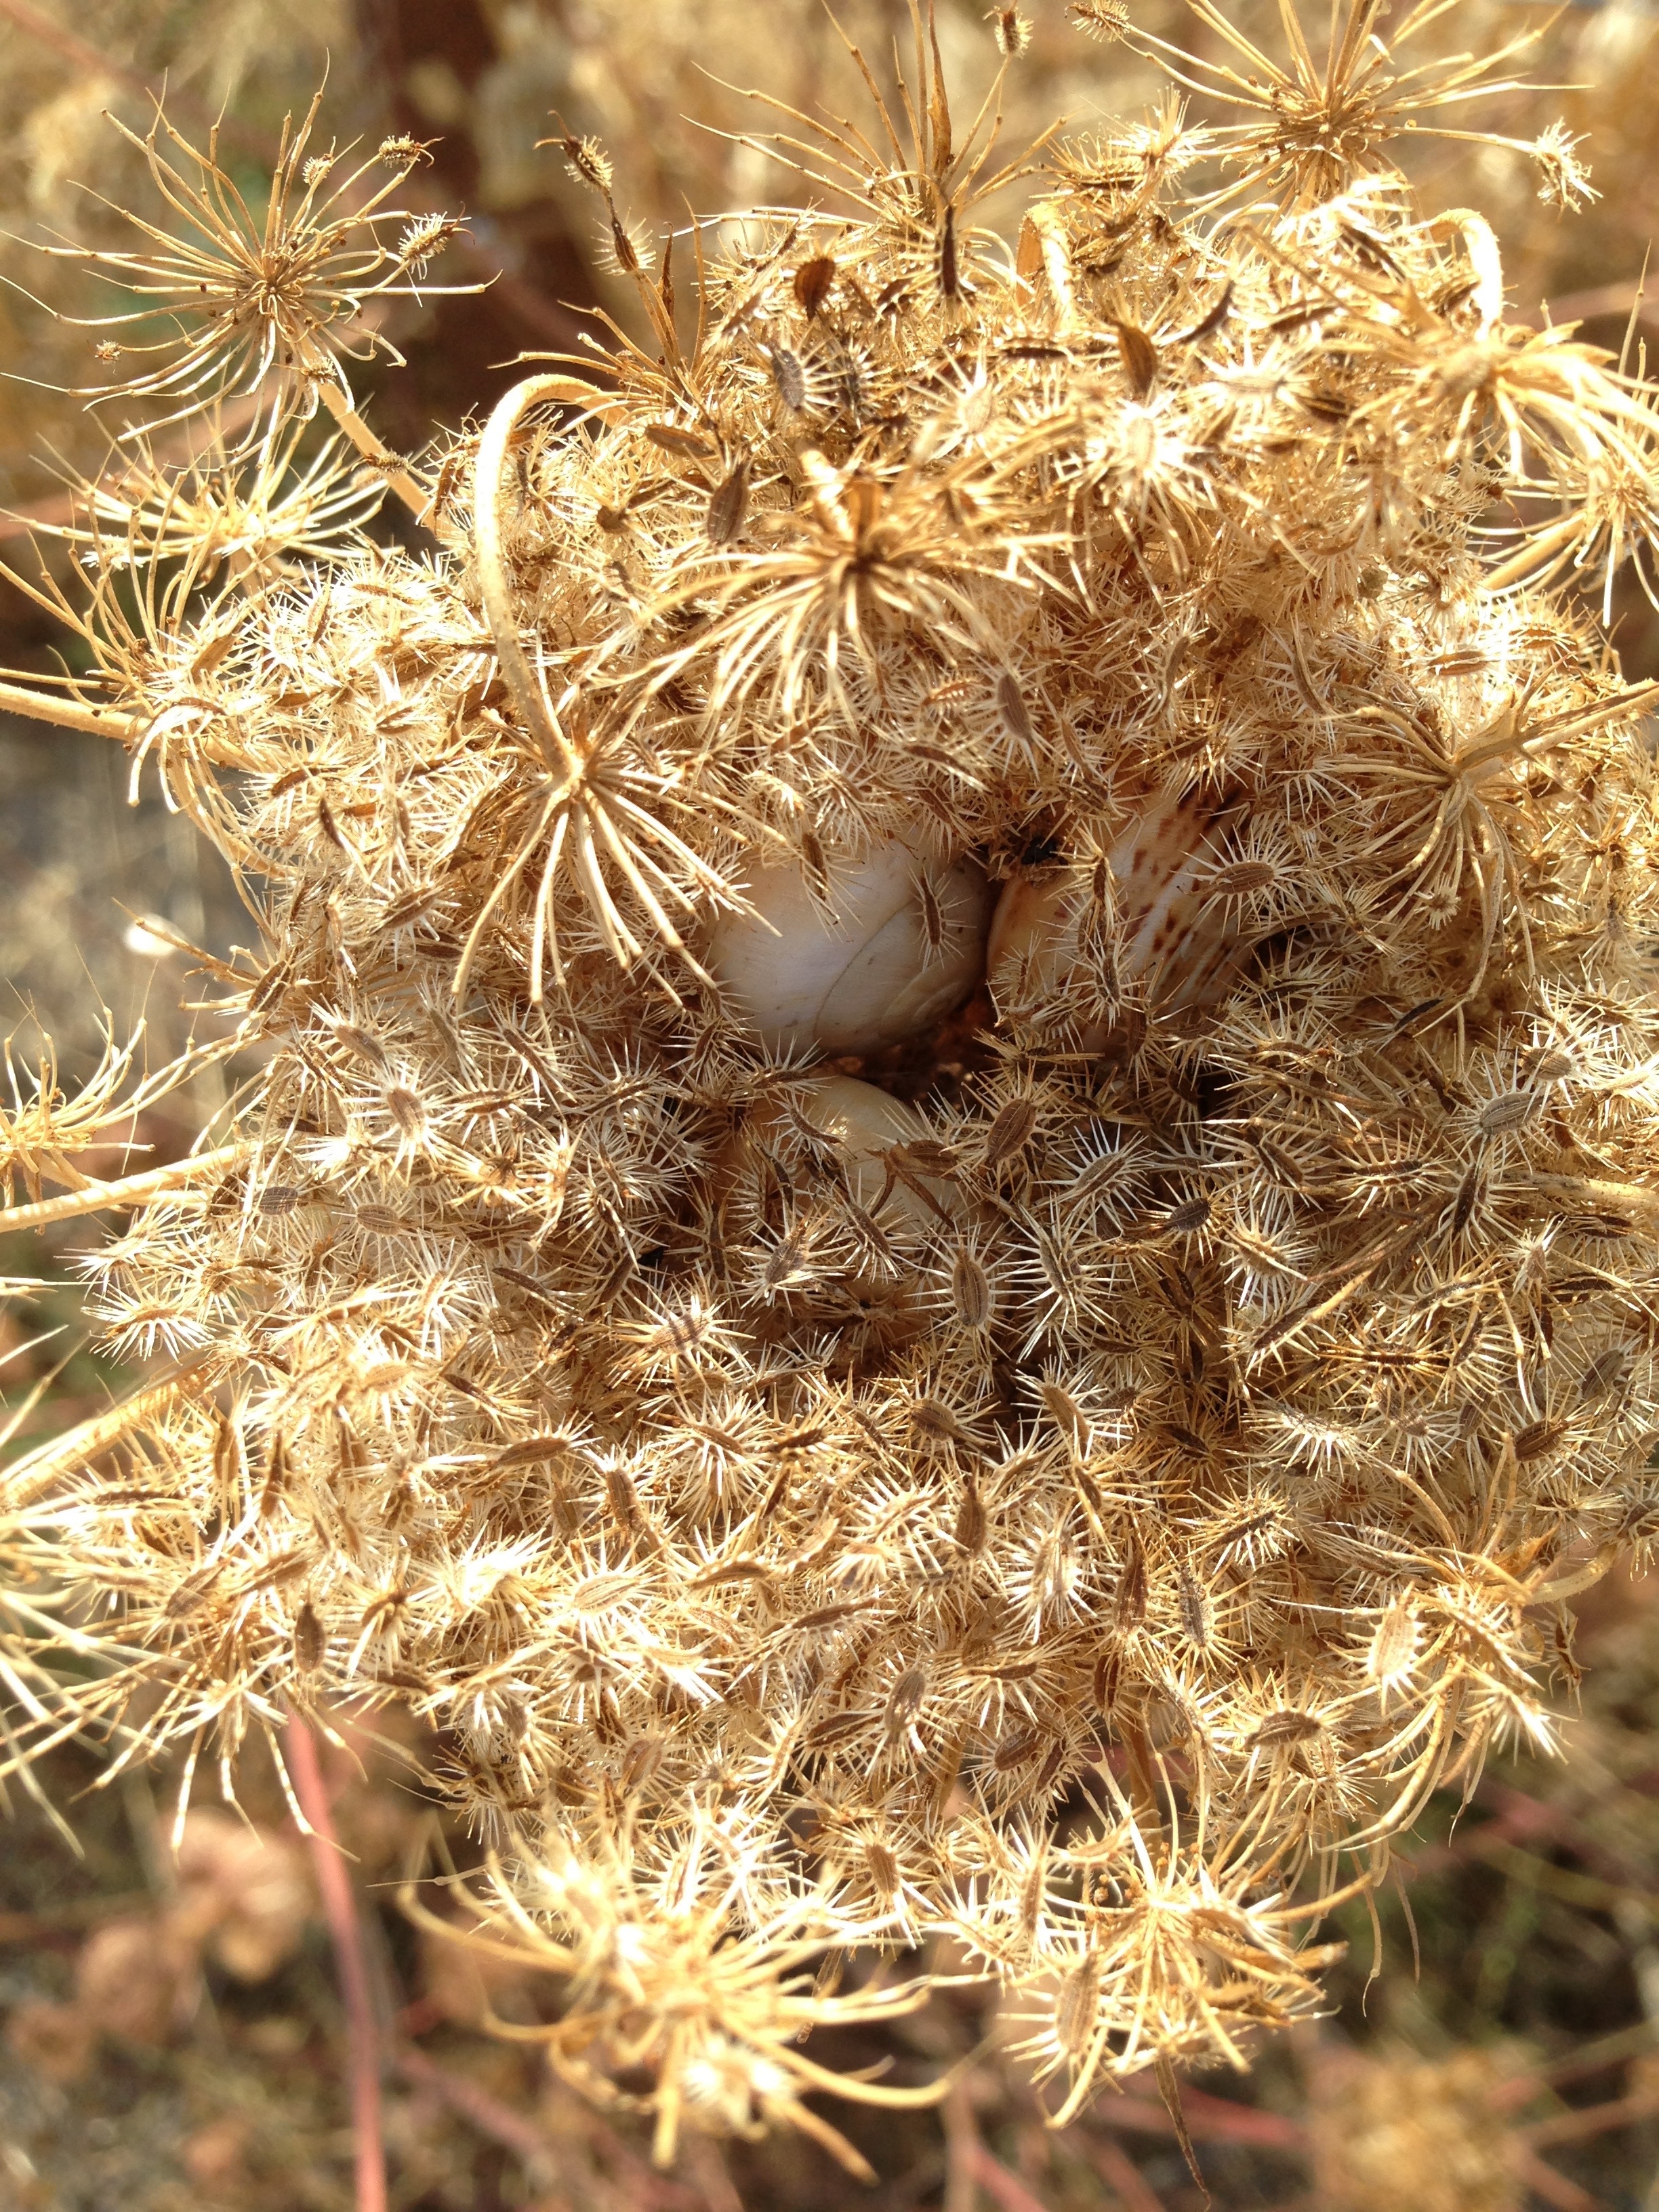
grass, branch, plant, flower, dry, food, flora, twig, straw, bird nest, mallorca, nest, macro photography, flowering plant, trockenblume, grass family, land plant, thorns spines and prickles